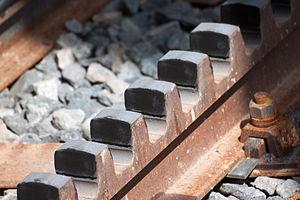
Le Panoramique des Dômes est une voie ferrée à crémaillère française de 5,1 km qui permet l'accès au sommet du puy de Dôme. Le maître d'ouvrage est le Conseil général du Puy-de-Dôme qui a voté en 2008 sa réalisation.
Une crémaillère est un dispositif mécanique constitué d'une tige ou d'une barre garnie de crans ou de dents.